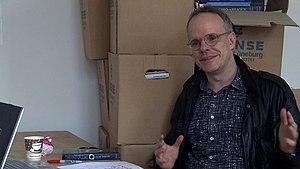
Hans Ulrich Obrist, né en 1968 à Zurich, est commissaire d'exposition, critique et historien d’art. Il est aujourd'hui codirecteur des expositions et directeur des projets internationaux de la Serpentine Gallery à Londres.